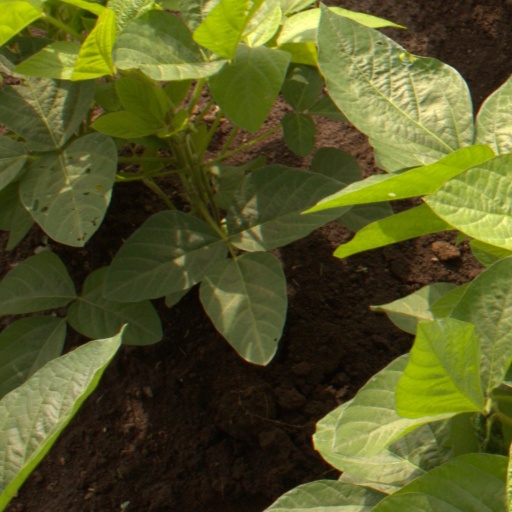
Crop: soybean